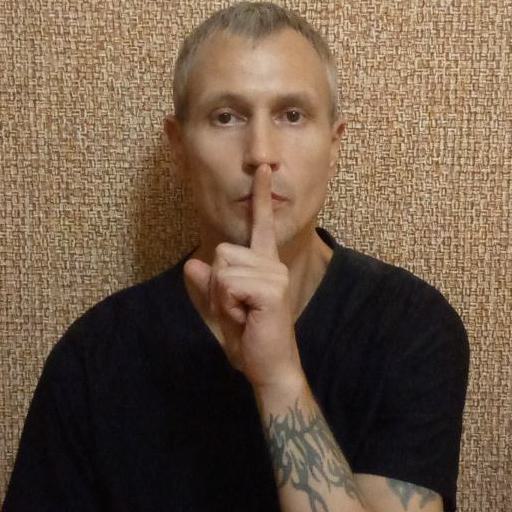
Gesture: mute